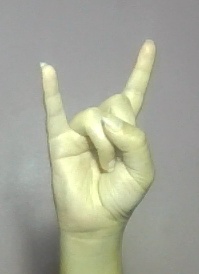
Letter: la